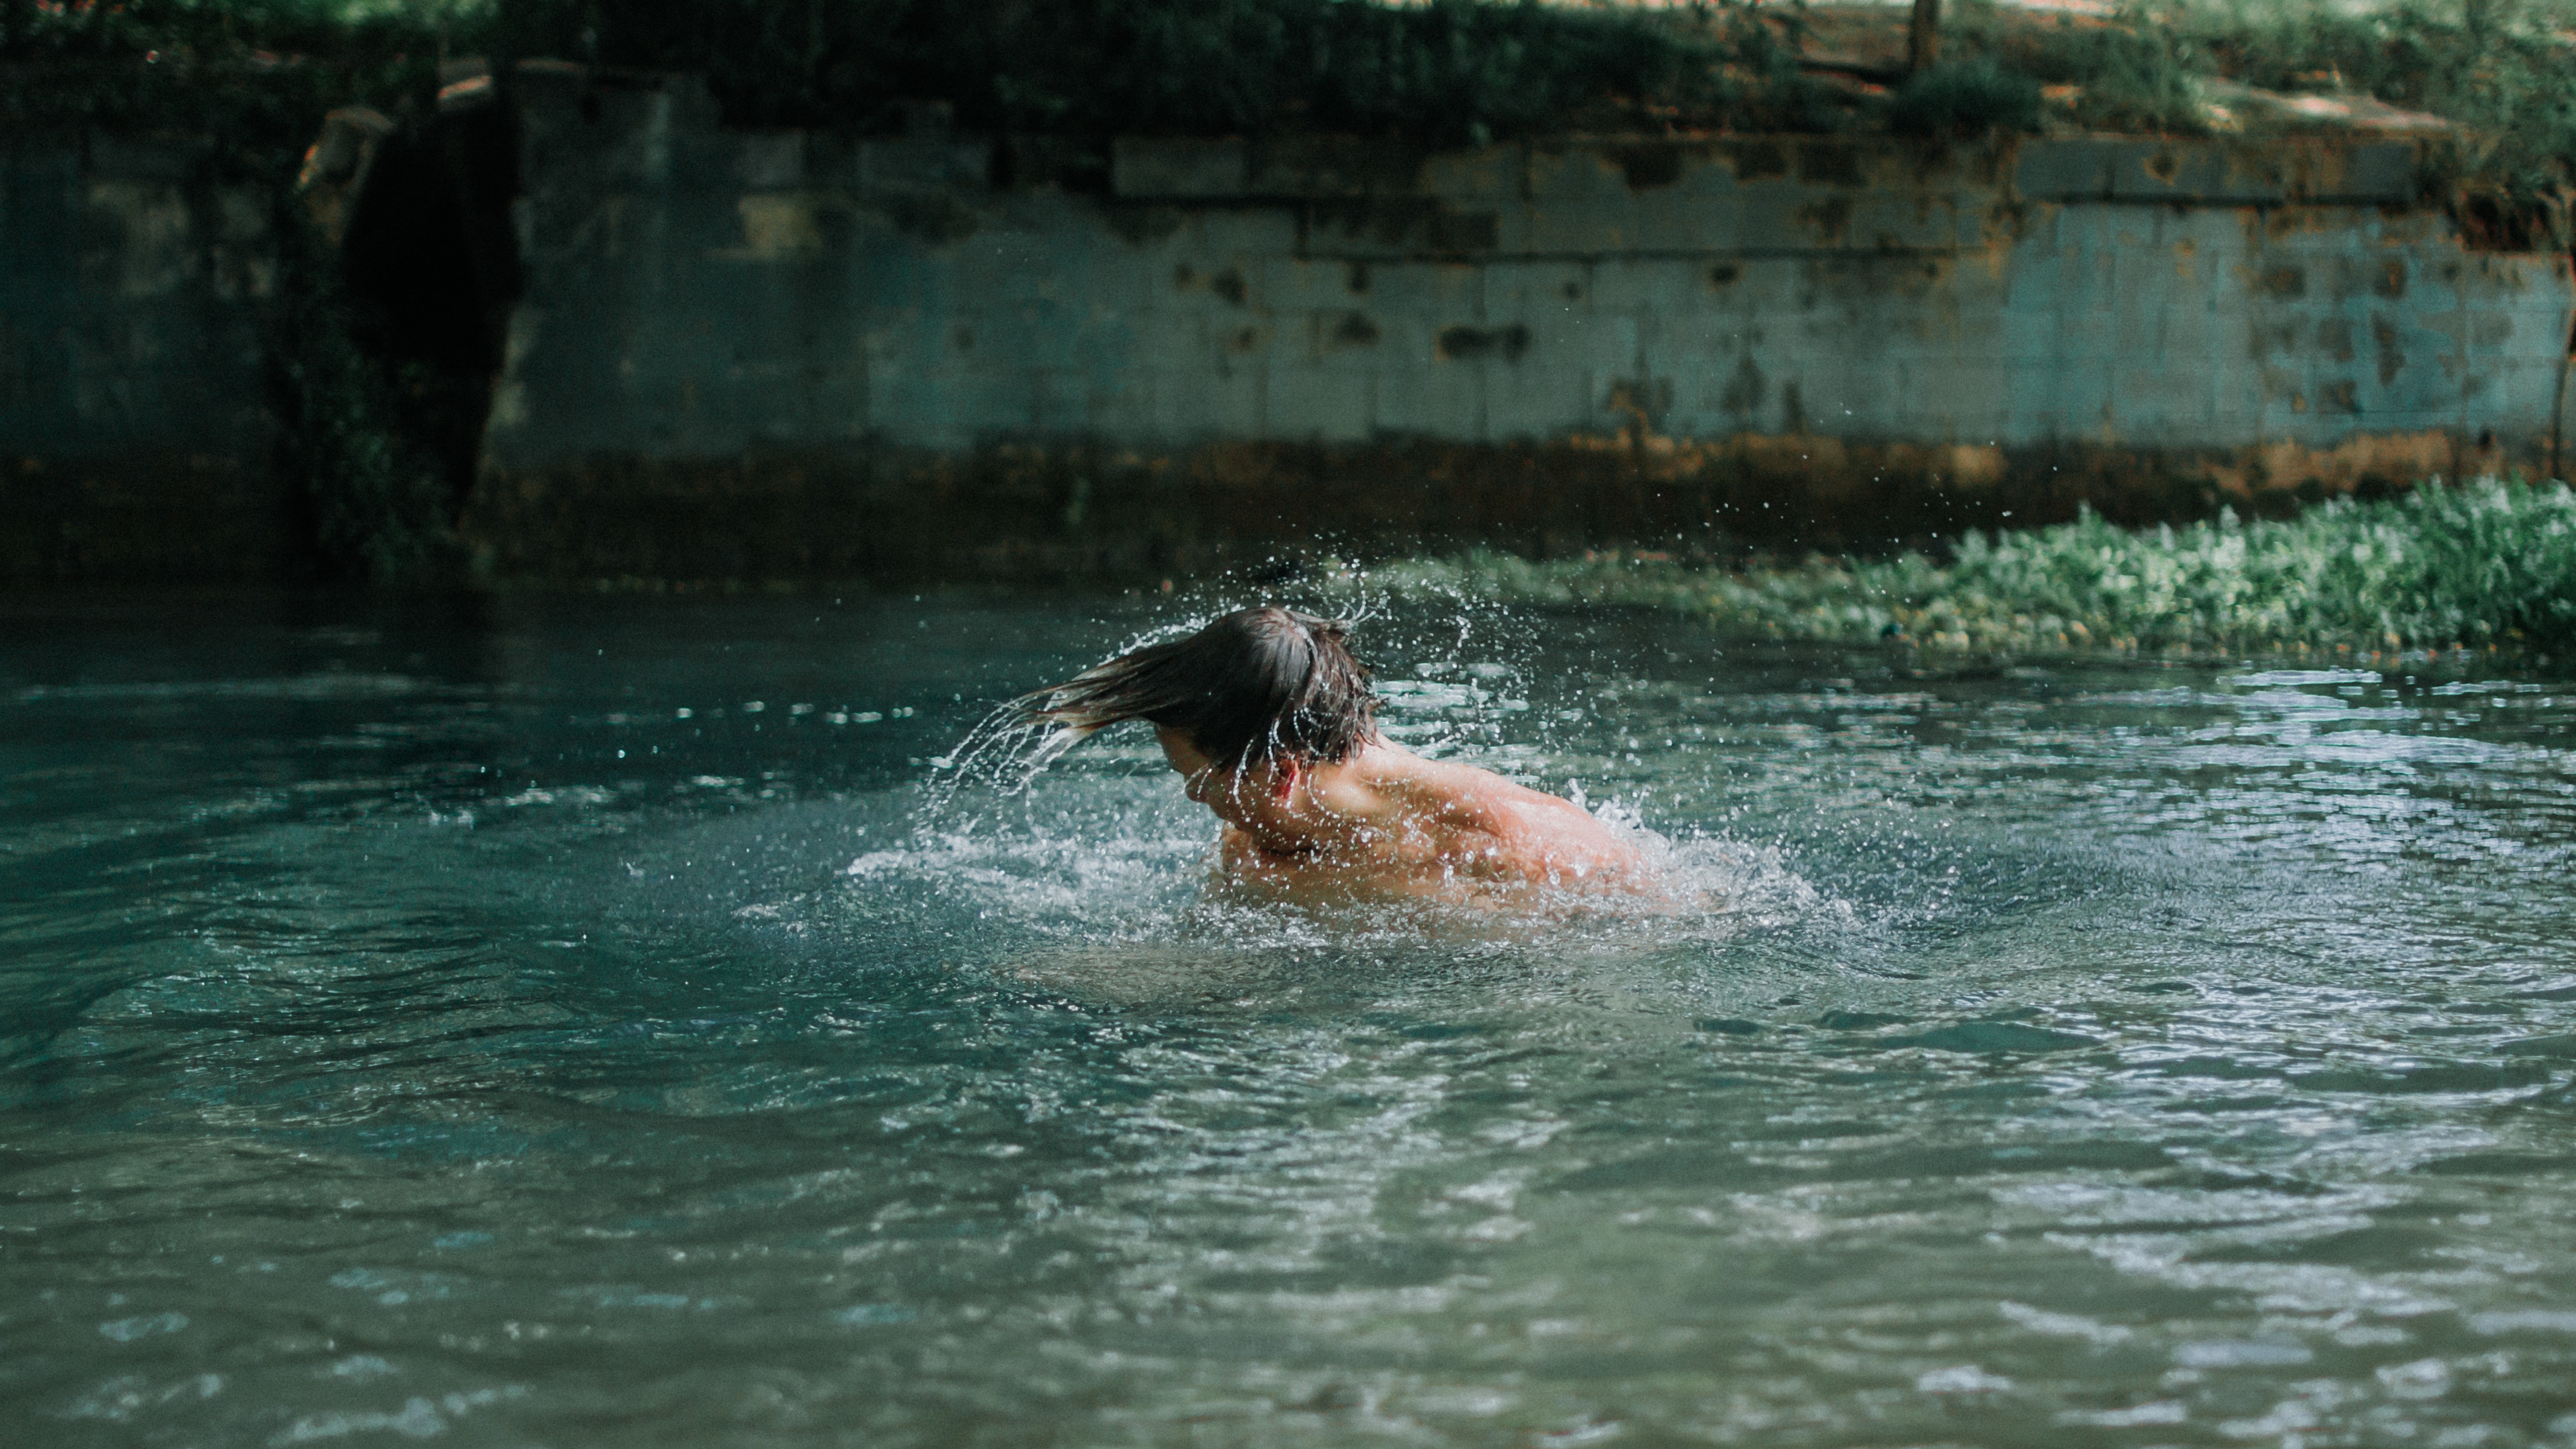
tree, water, wave, river, recreation, pond, wildlife, leisure, waterway, fun, water feature, watercourse, water resources